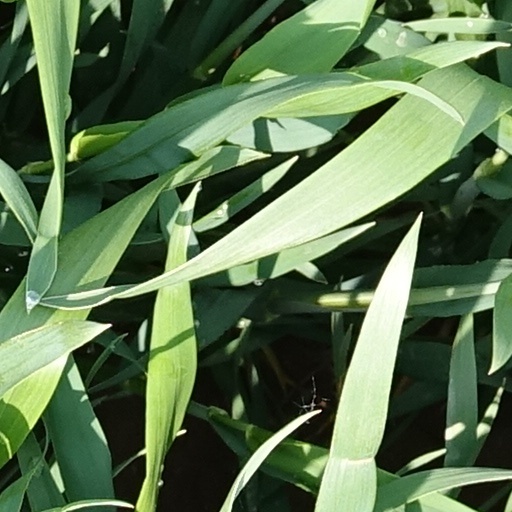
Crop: wheat